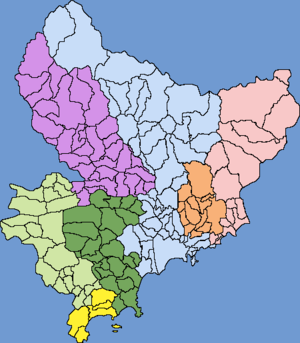
Alpes-Maritimes, liste des intercommunalités effective au 1er janvier 2014.
Cette page liste les 163 communes du département français des Alpes-Maritimes au 1ᵉʳ janvier 2020.
La Communauté d'agglomération Cannes Pays de Lérins est une communauté d'agglomération française du département des Alpes-Maritimes, en région Provence-Alpes-Côte d'Azur. Outre Cannes la ville-centre, elle regroupe Le Cannet, Mandelieu-la-Napoule, Mougins et Théoule-sur-Mer, pour un total de 158 225 habitants.